Frontenac (grape)

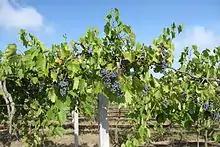
Frontenac grapes growing in Michigan.

The vines produce loose clusters of dark, highly acidic, high sugar berries. Frontenac is quite vigorous, cold hardy down to , highly resistant to downy mildew, and resistant to powdery mildew and botrytis. Frontenac grapes are much smaller than traditional grapes, grow in tight clusters and produce a mild grape flavor.